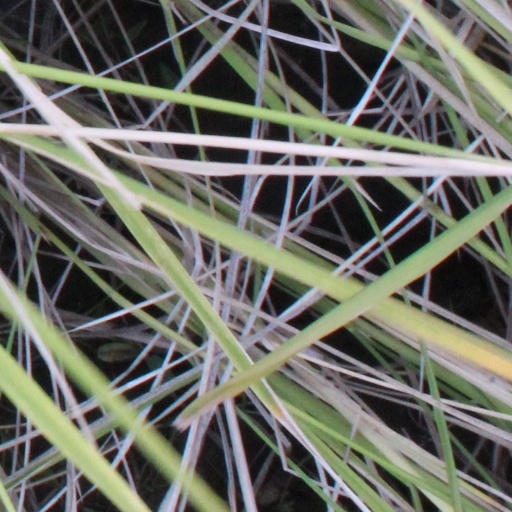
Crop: rice